Quay with Sphinxes

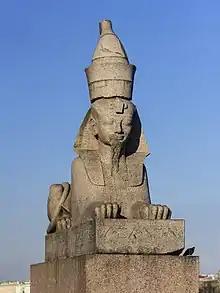
One of sphinxes

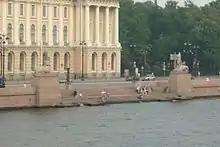
Modern view of the Quay

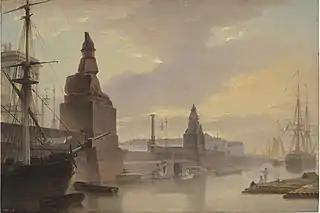
"Sphinxes lining a quay in front of St Petersburg Academy of Arts" by Maxim Vorobiev (1835)

Quay with Sphinxes (Sphinxes at the Universitetskaya Embankment) is a quay at the Universitetskaya Embankment in Saint Petersburg, in front of the Imperial Academy of Arts. It is remarkable for the two ancient sphinxes that were brought from Egypt to Russia at the height of Egyptomania in 1832. The quay was completed in 1834.